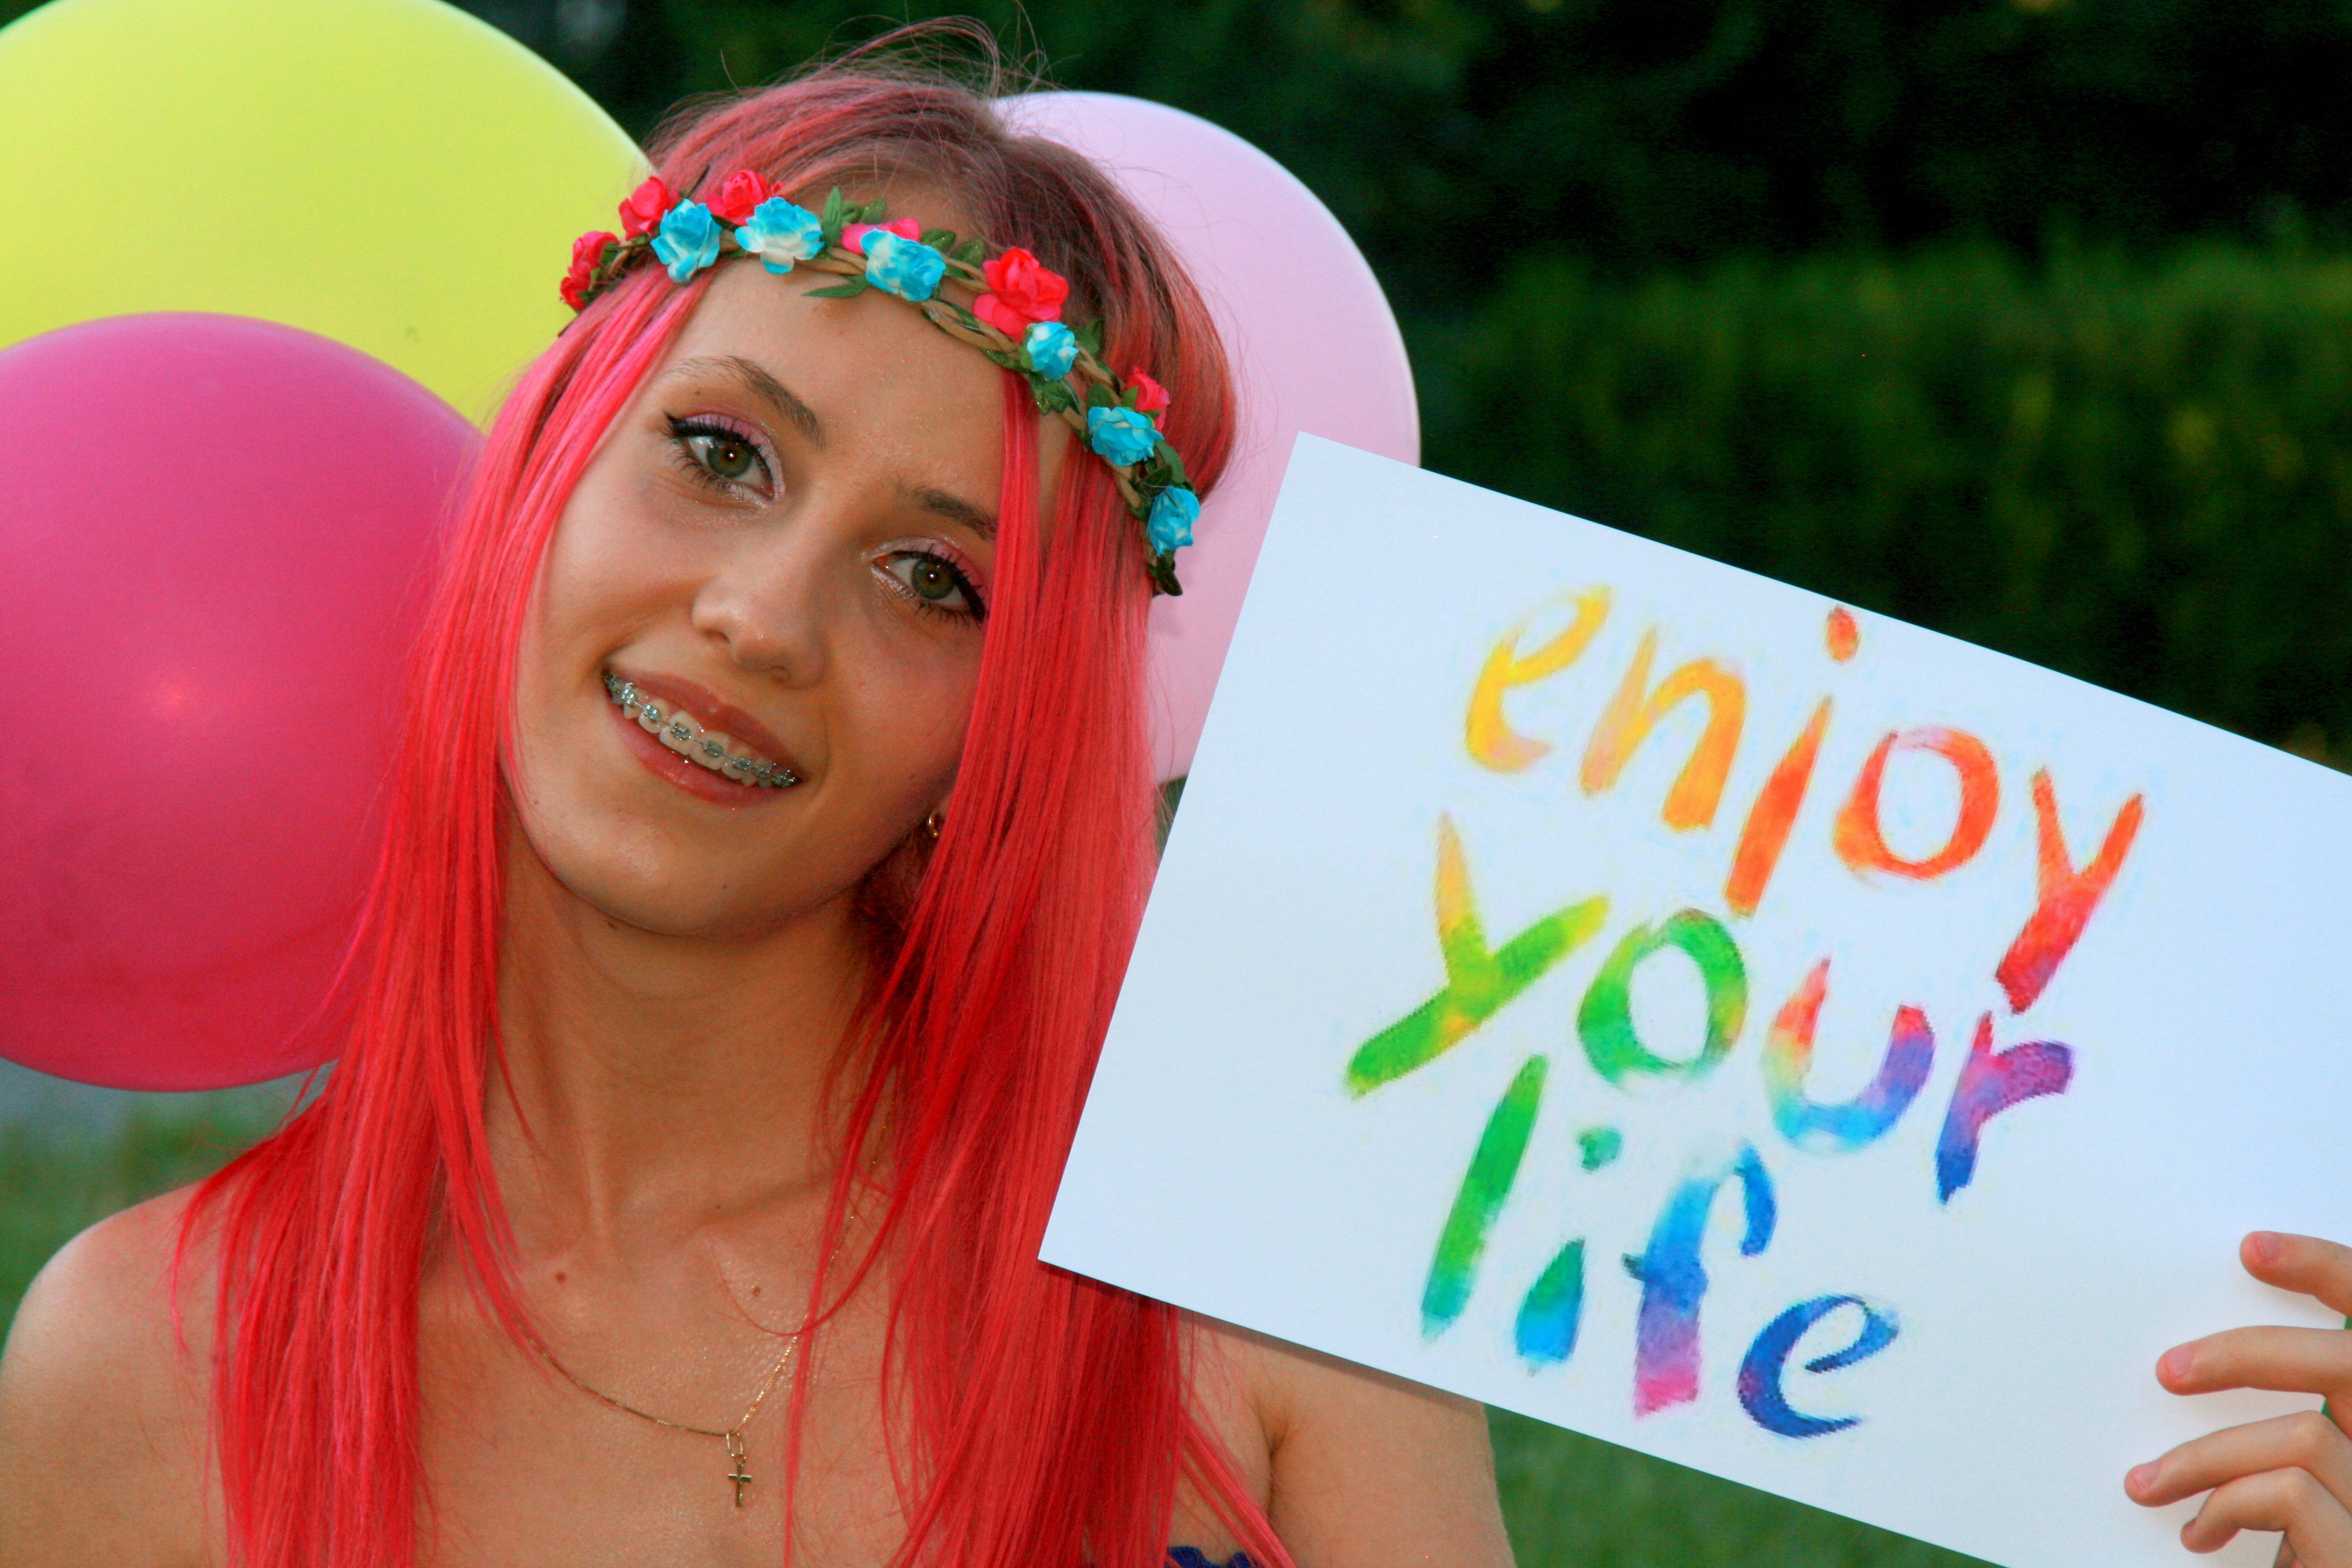
girl, red, color, child, pink, facial expression, smile, wreath, fun, balloons, party, pink hair